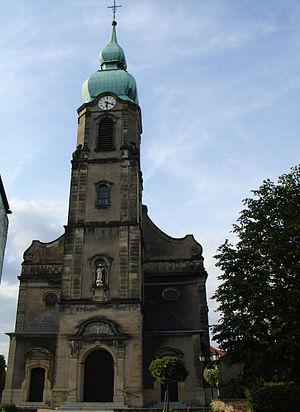
L'Église Saint-Maurice de Freyming-Merlebach (située dans le quartier de Freyming).